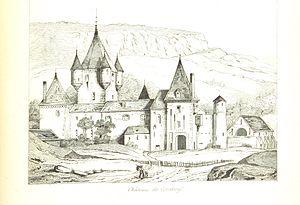
Le château de Corabeuf tel que représenté dans ""La France historique et monumentale"" de Jean Abel Hugo en 1836"
Cet article recense une partie des monuments historiques de la Côte-d'Or, en France.
Le château de Corabœuf est un château situé sur la commune d'Ivry-en-Montagne dans la Côte-d'Or.